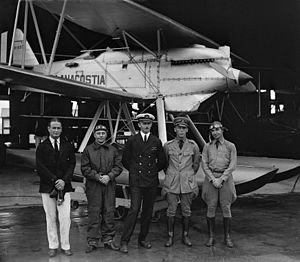
Le Curtiss F6C Hawk est un avion militaire de l'entre-deux-guerres américain des années 1920 ayant servi comme avion de chasse dans l'US Navy.
La coupe Schneider, aussi appelée trophée Schneider, est l'un des nombreux prix créés par de riches mécènes qui, au début du XXᵉ siècle, voulaient faire progresser la jeune aviation. La coupe fut définitivement gagnée par le Royaume-Uni en 1931.
Coupe Schneider